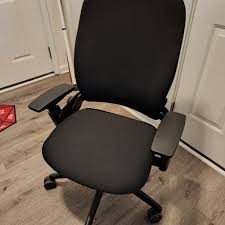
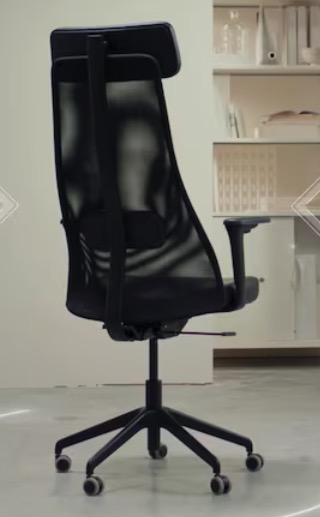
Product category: items_chair
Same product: no